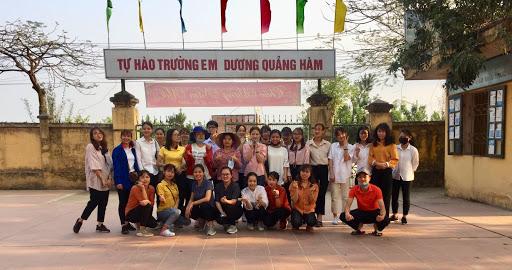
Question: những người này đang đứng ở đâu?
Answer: những người này đang đứng ở cổng trường dương quảng hàm